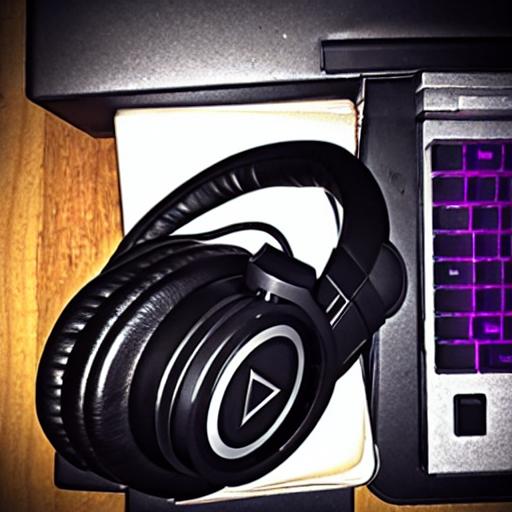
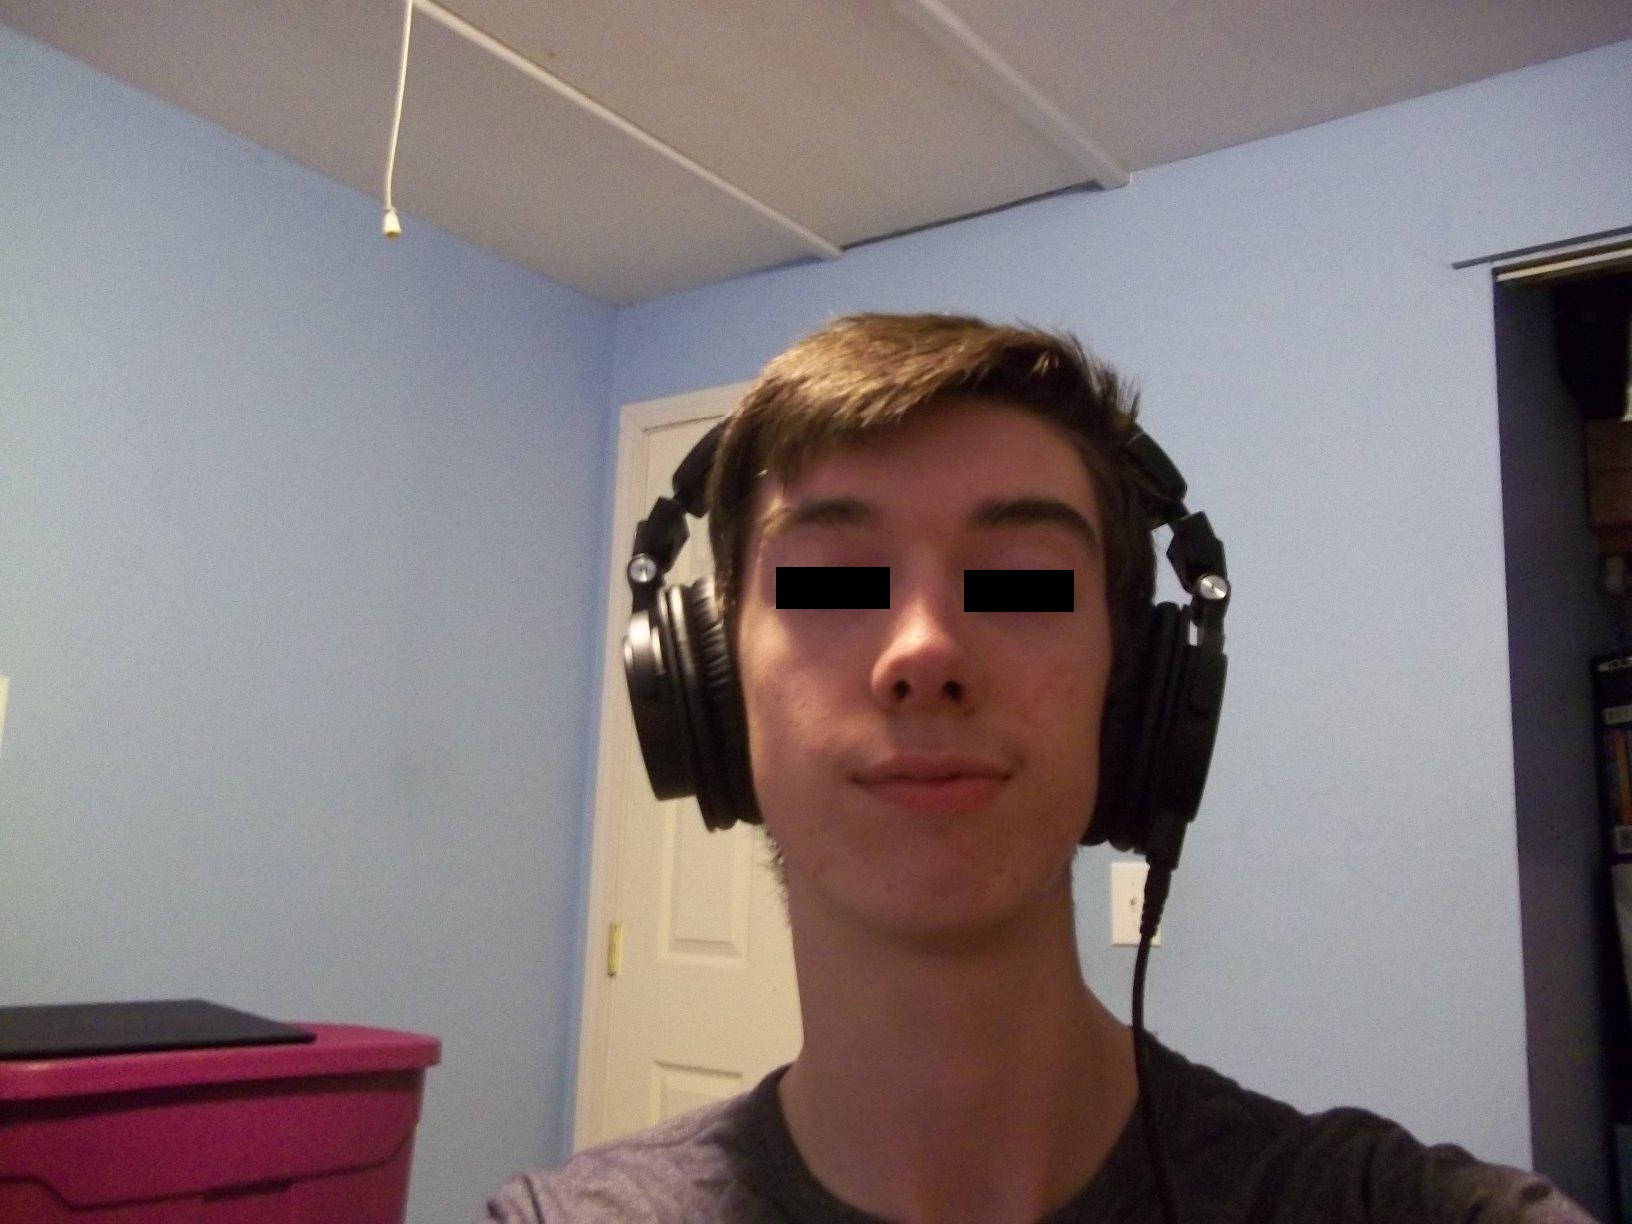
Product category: headphones
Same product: no